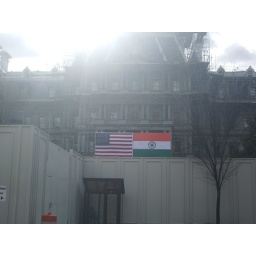
near white house